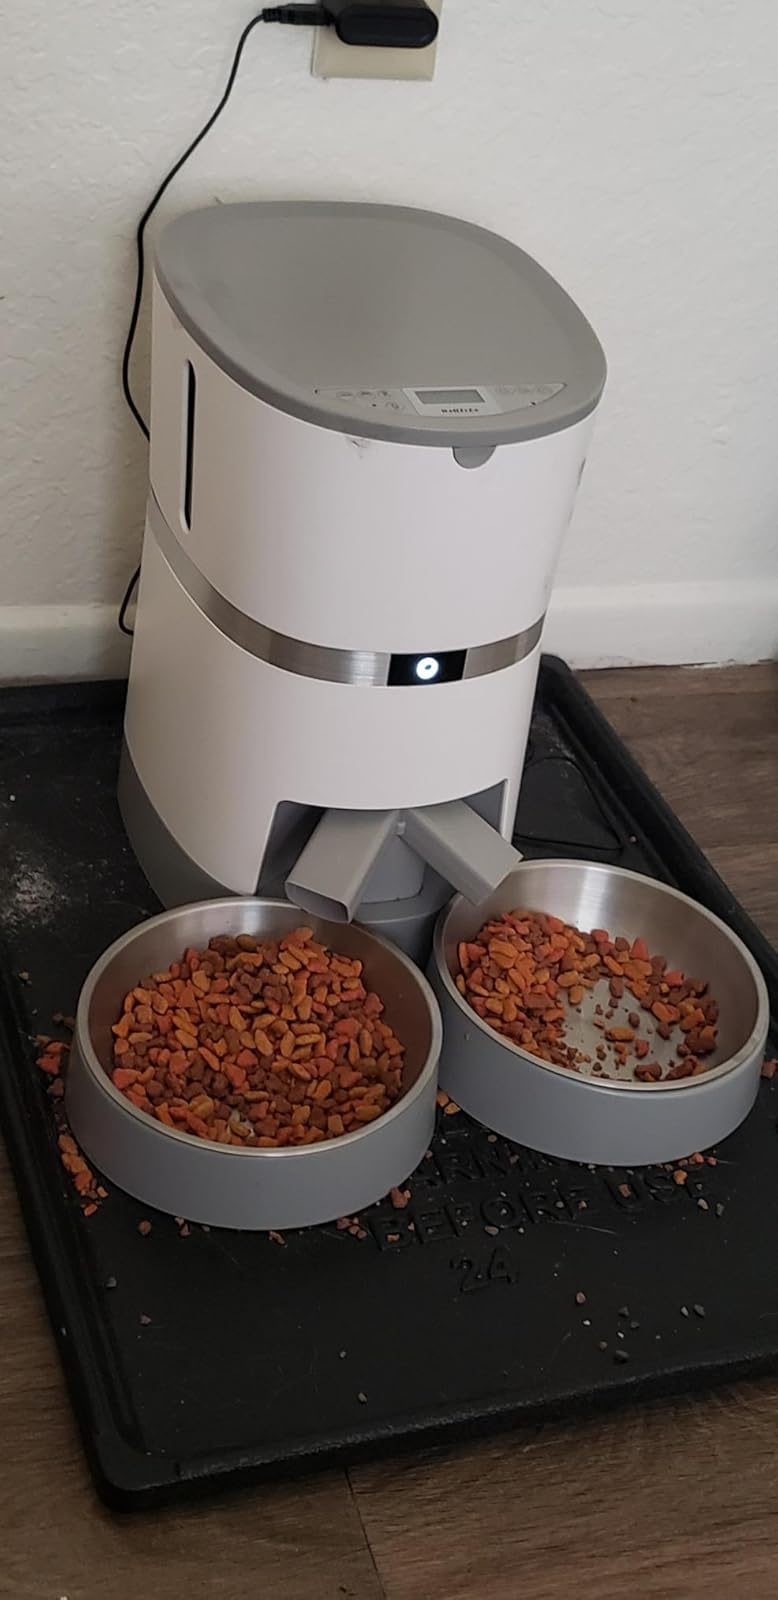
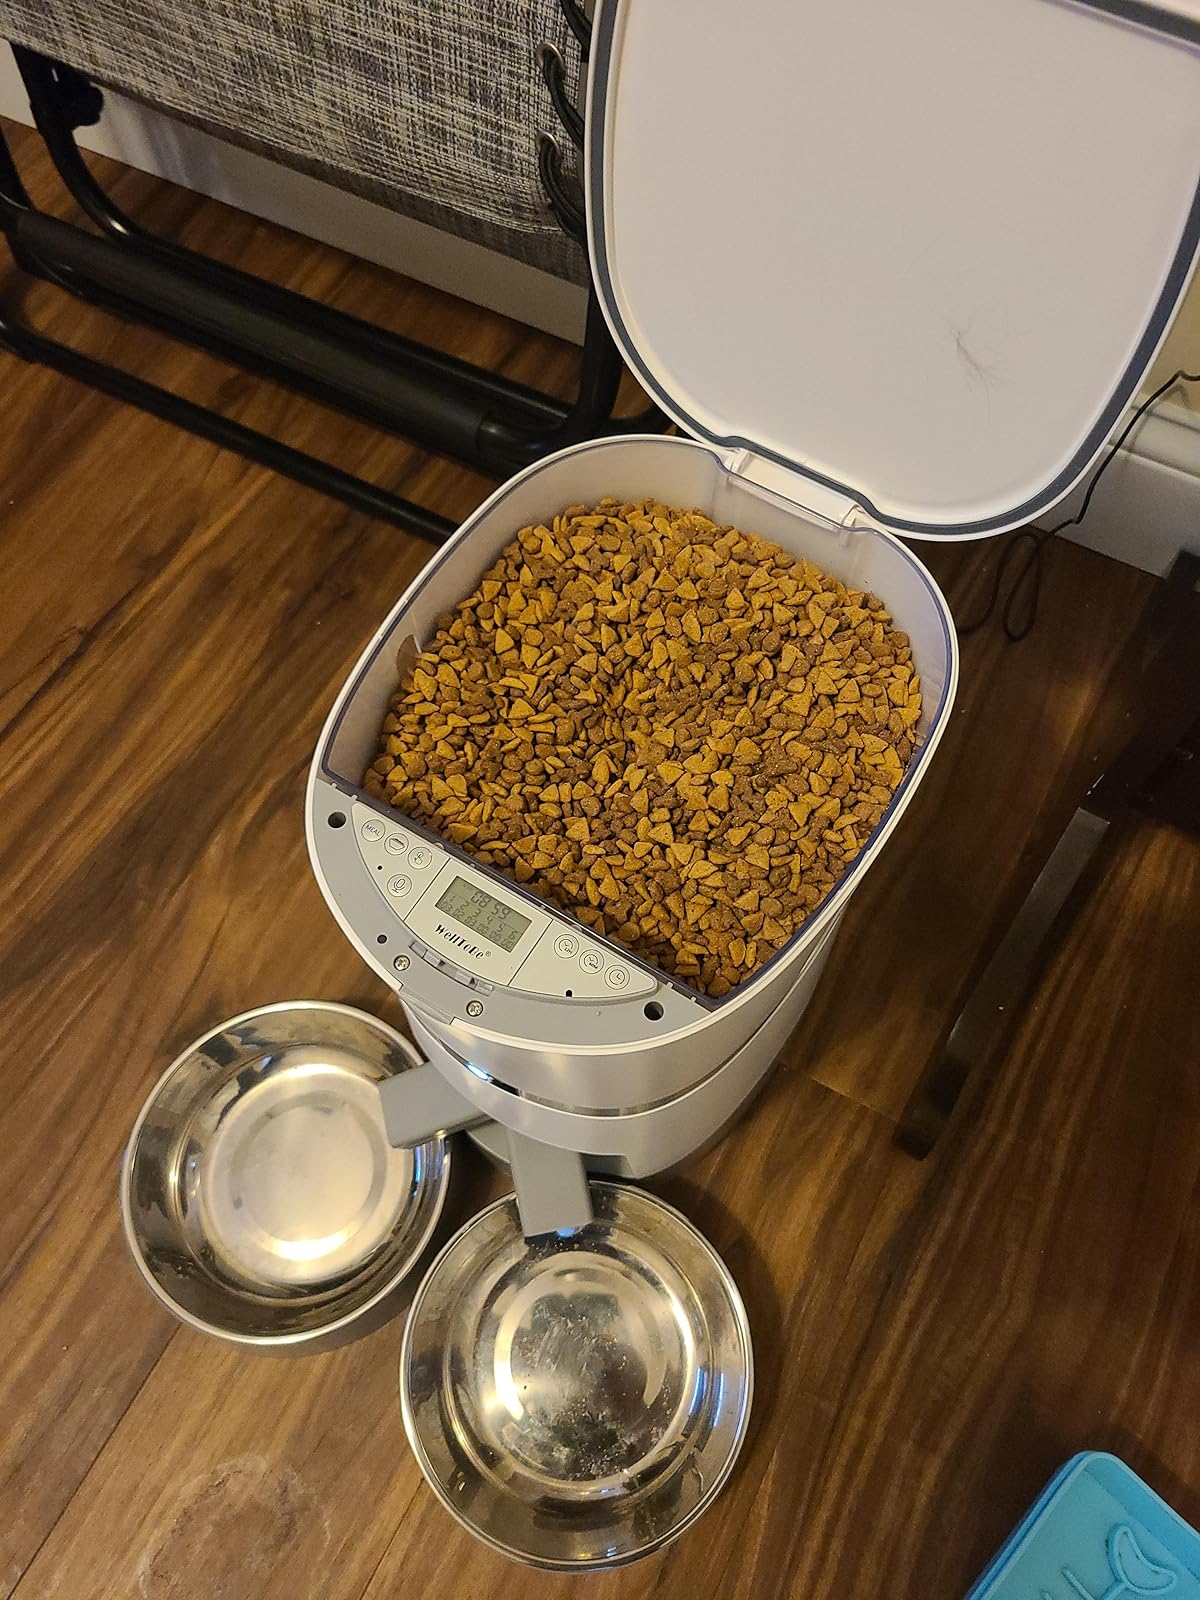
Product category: items_feeder
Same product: yes